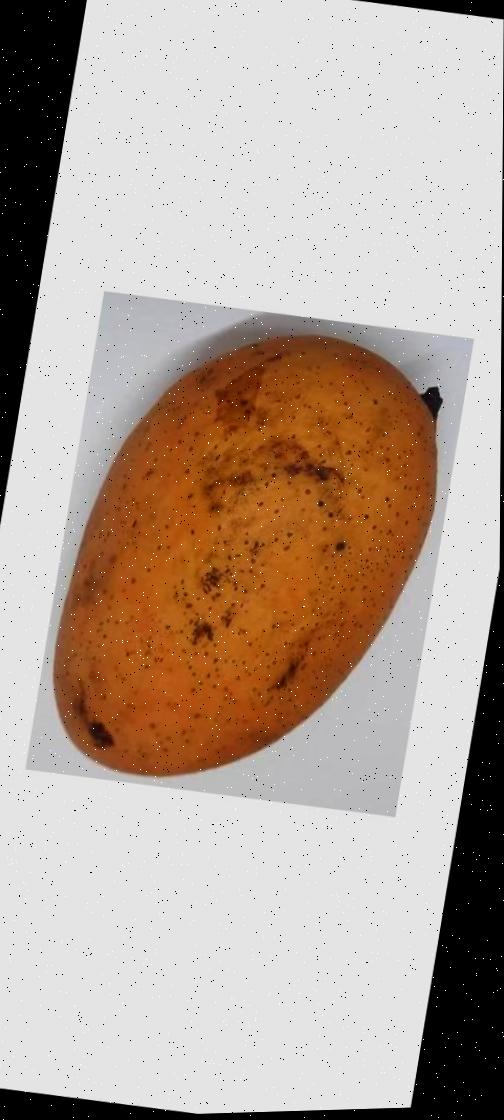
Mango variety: Ashshina Classic